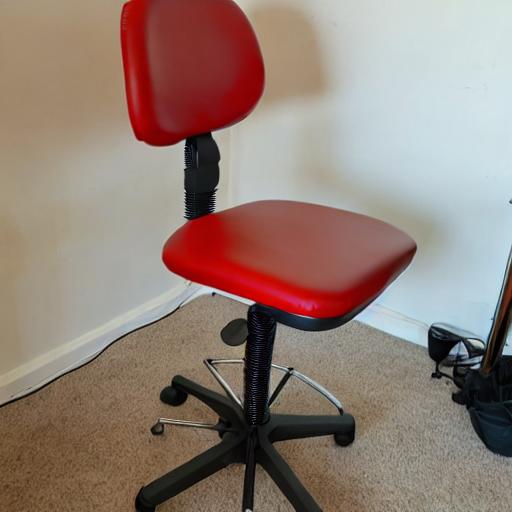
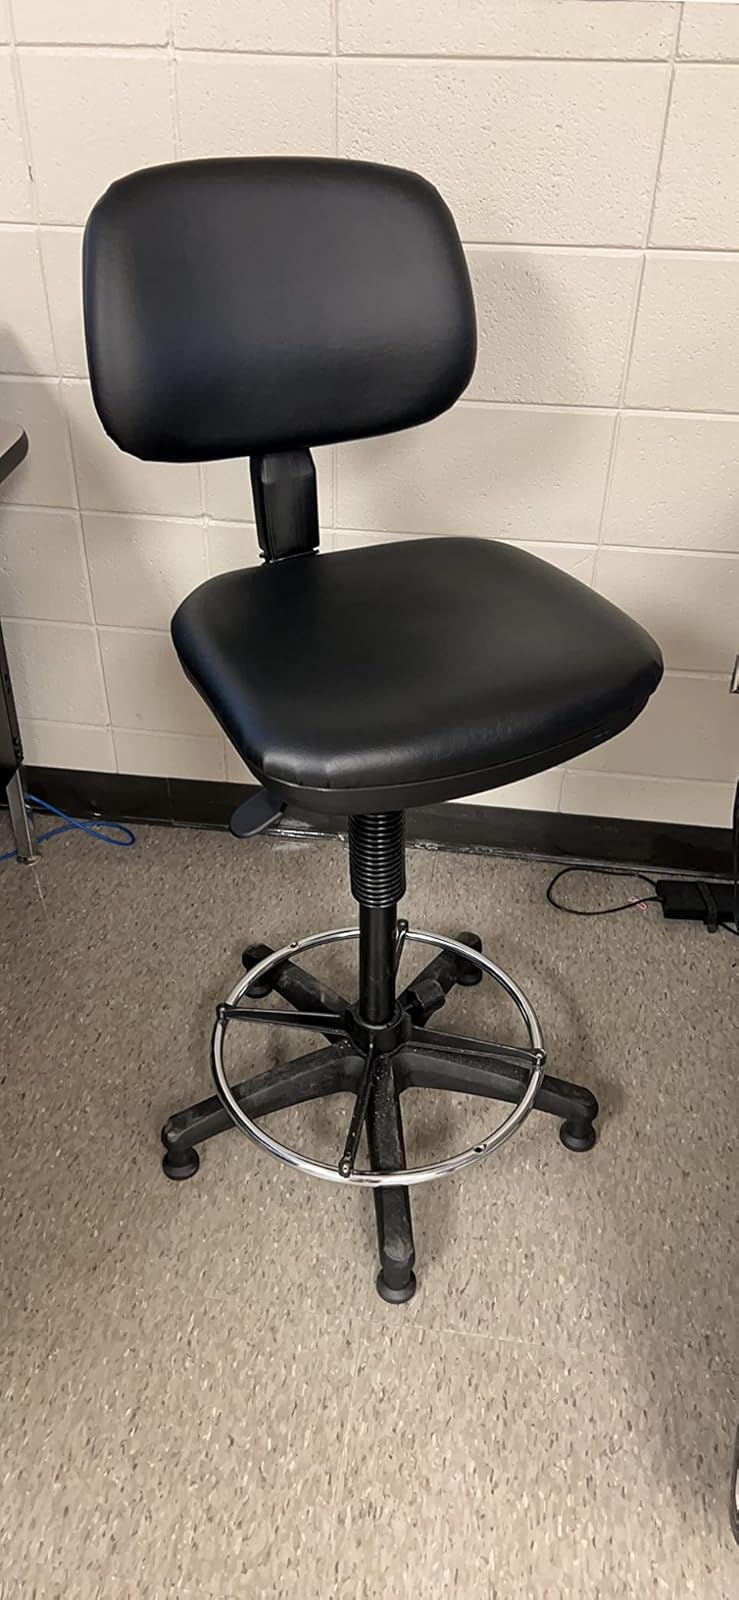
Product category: items_chair
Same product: no